Little Joe (electric locomotive)

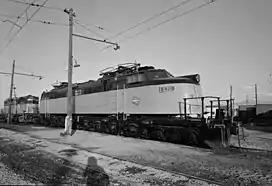
"Little Joe" E-70 idling in Montana in October 1974

The Milwaukee Road had offered to buy all 20 locomotives, plus their spare parts, for $1million ($ in adjusted for inflation). That was little more than scrap value, but GE accepted. However, the Milwaukee's Board of Directors would not release the money. Nonetheless, unit 29927 was tested on 24 December 1948 on the Milwaukee Road, but it revealed some issues during trials.